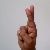
The image shows a hand gesture representing the letter 'R' in Indian Sign Language.